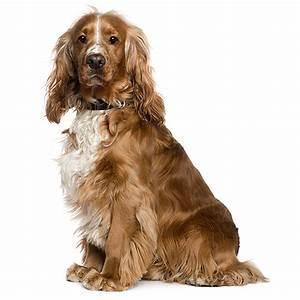
dog